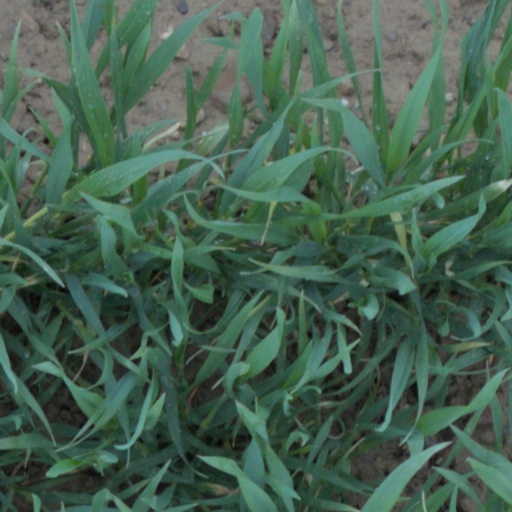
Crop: wheat